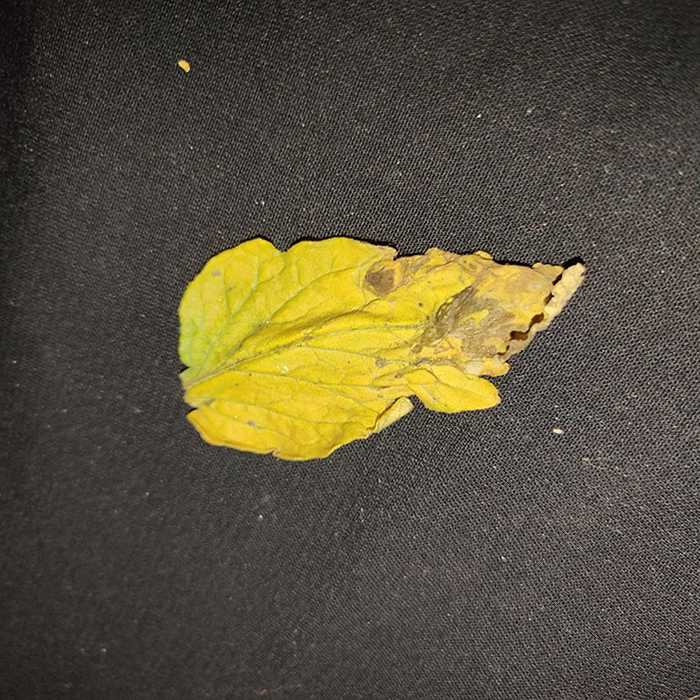
Plant: Tomato
Label: Tomato Bacterial spot